Louis Faury

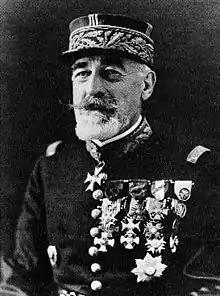
Louis Faury

Louis Faury (21 July 1874 – 14 January 1947) was a French military commander. In the 1920s he acted as a chief of the General Staff Academy in Poland. Well known to his Polish students under nickname "Papa Faury". He was made General Officer commanding the 3rd Division in 1936. From 23 August 1939 until 17 September 1939, he led the French military mission in Poland (till Soviet invasion of Poland).